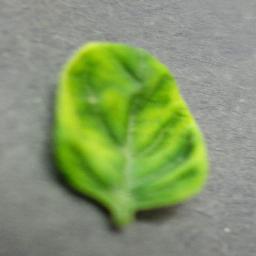
Label: Tomato___Tomato_Yellow_Leaf_Curl_Virus